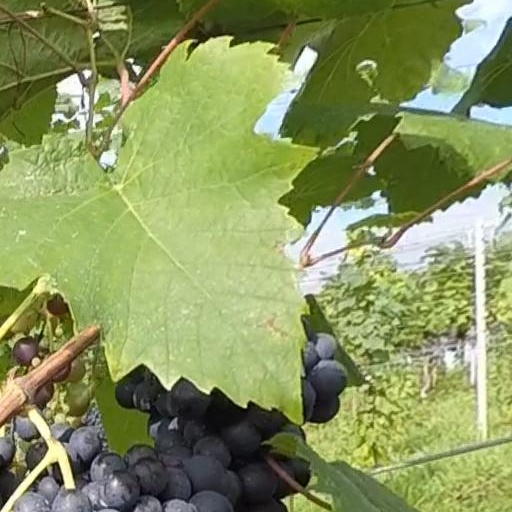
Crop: grape